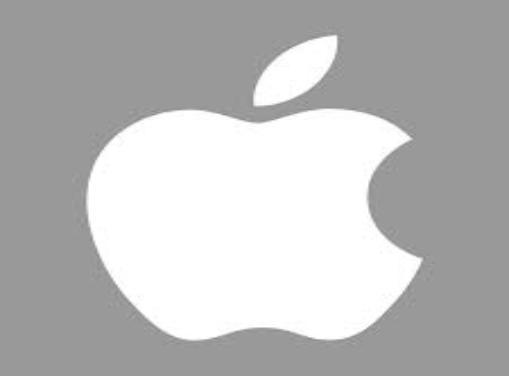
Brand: Apple
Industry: Electronic